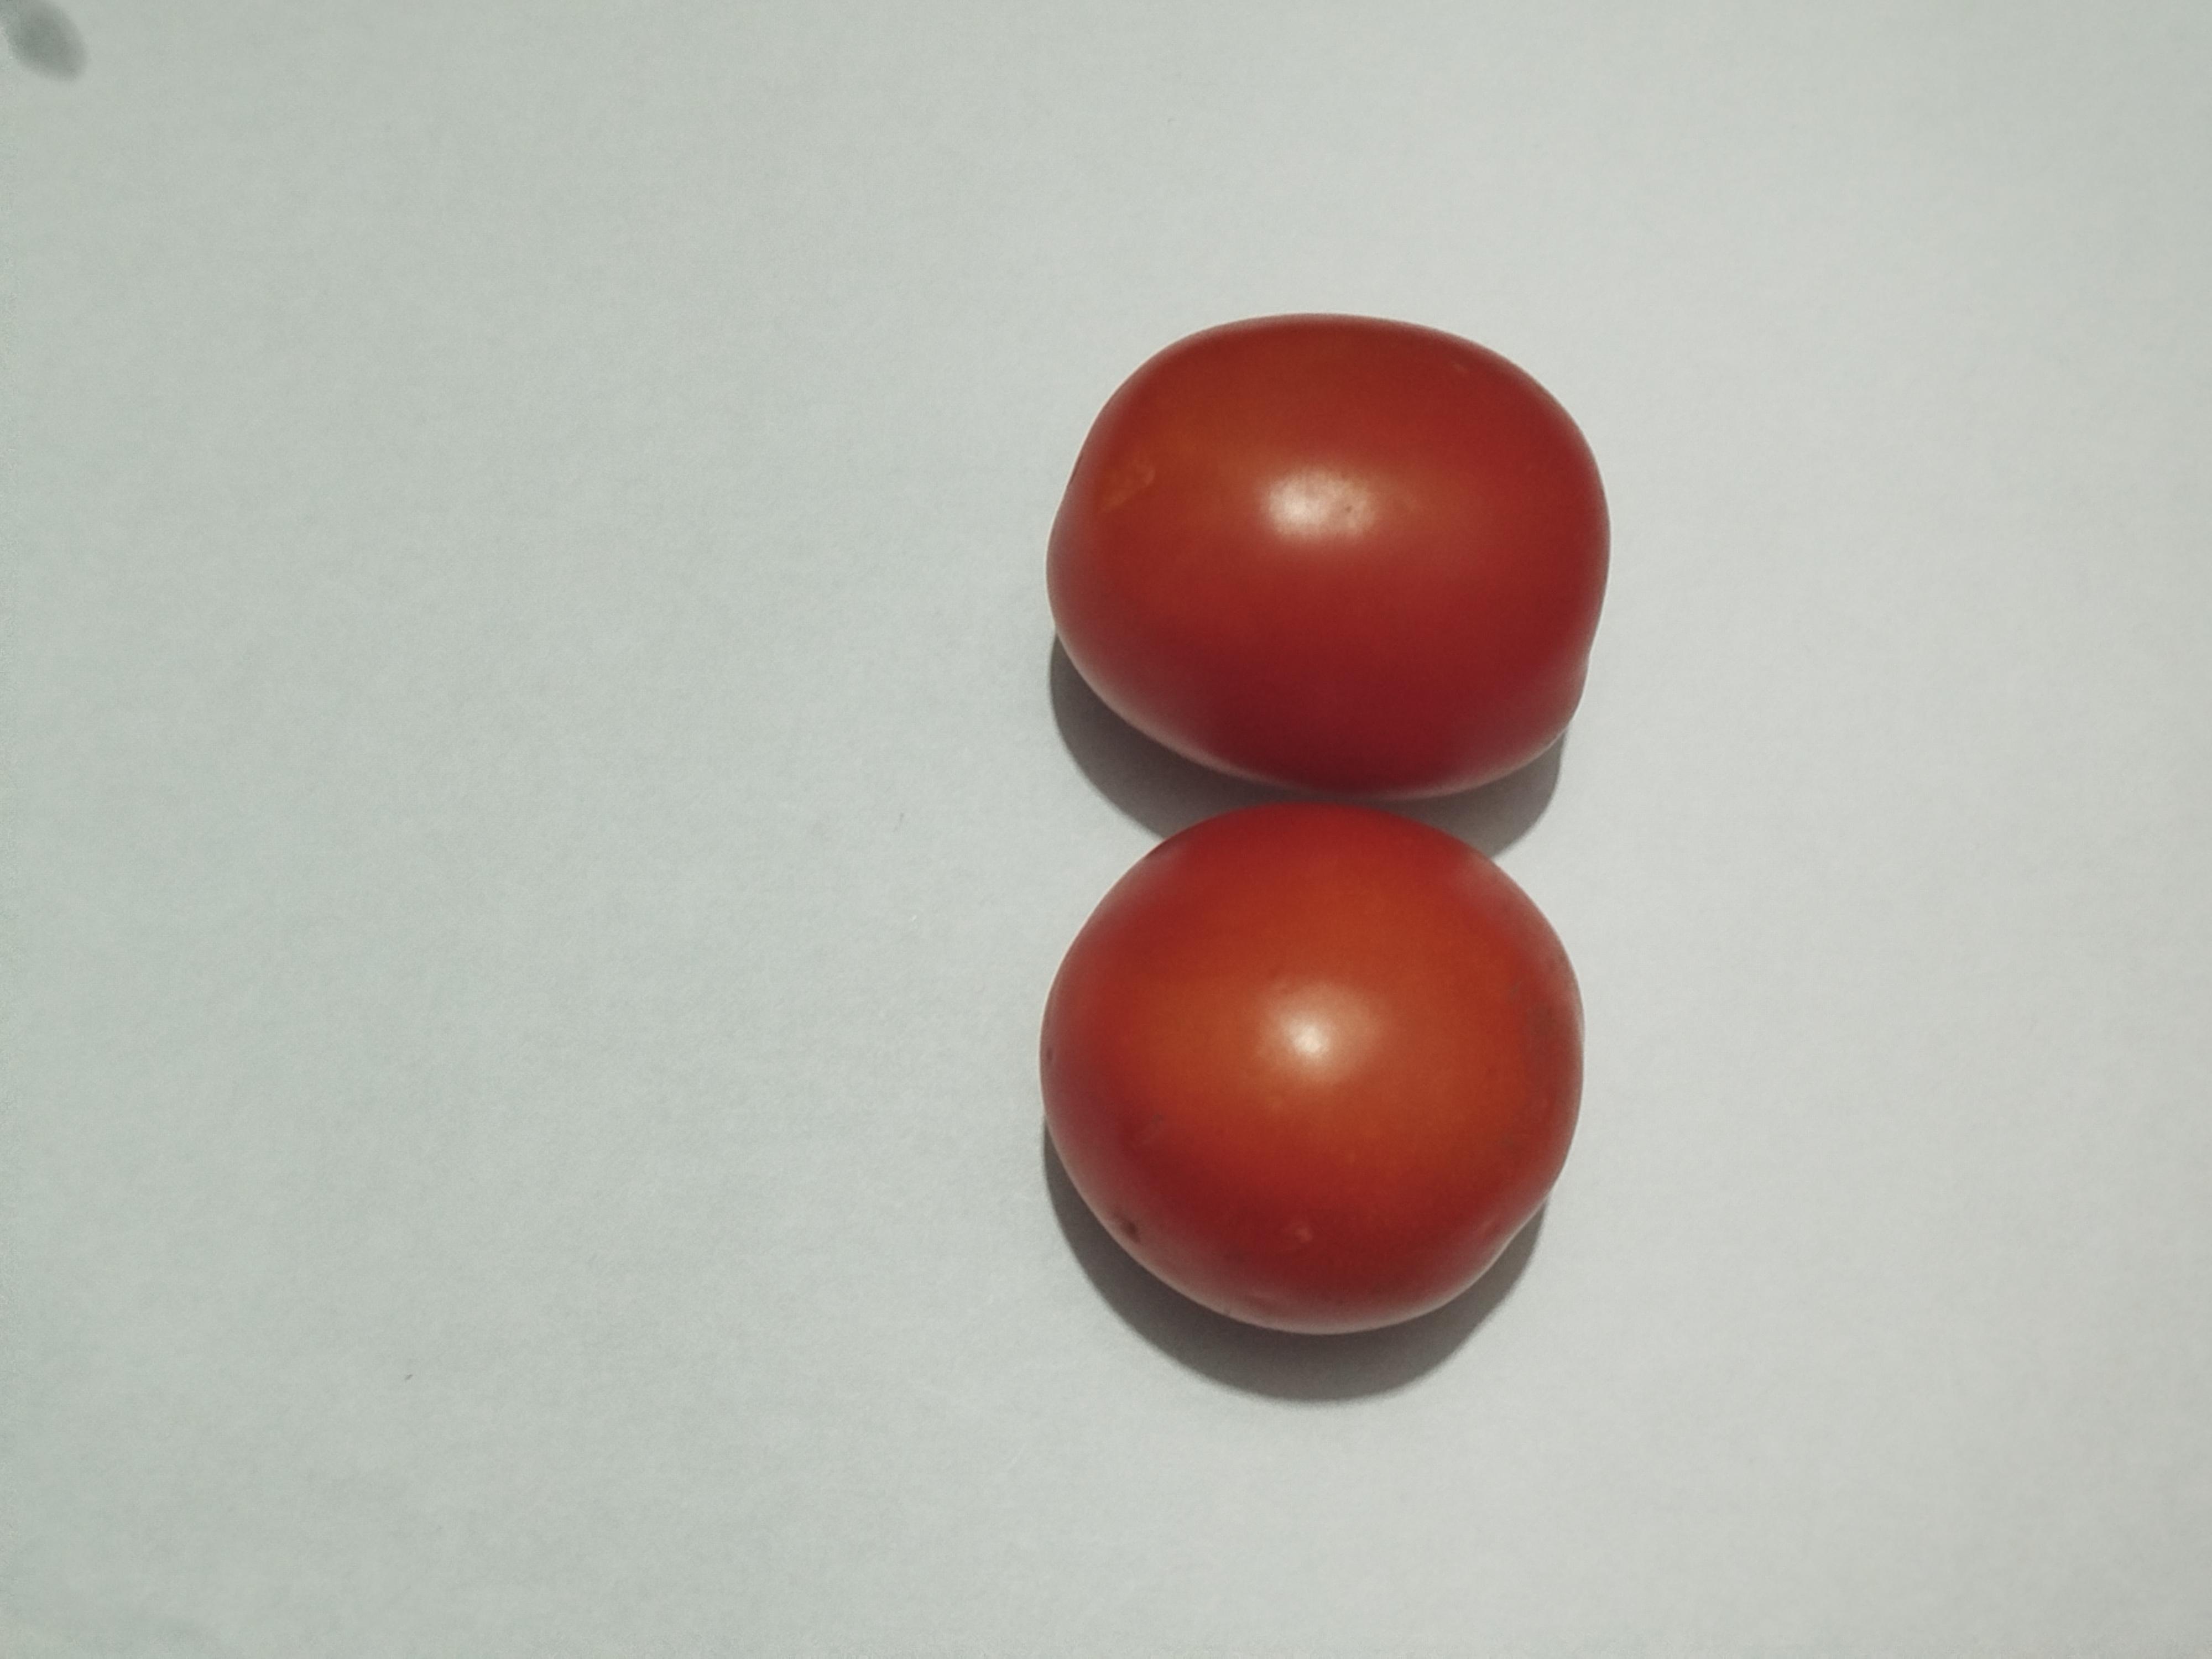
Label: Tomato